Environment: real
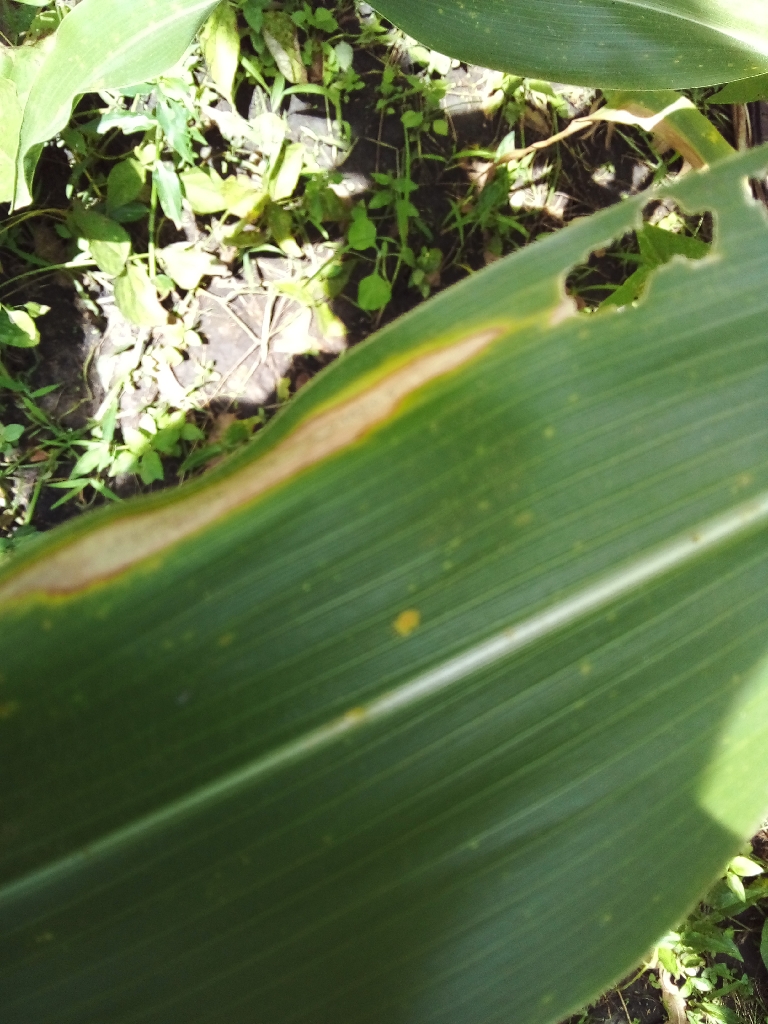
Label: northern_corn_leaf_blight